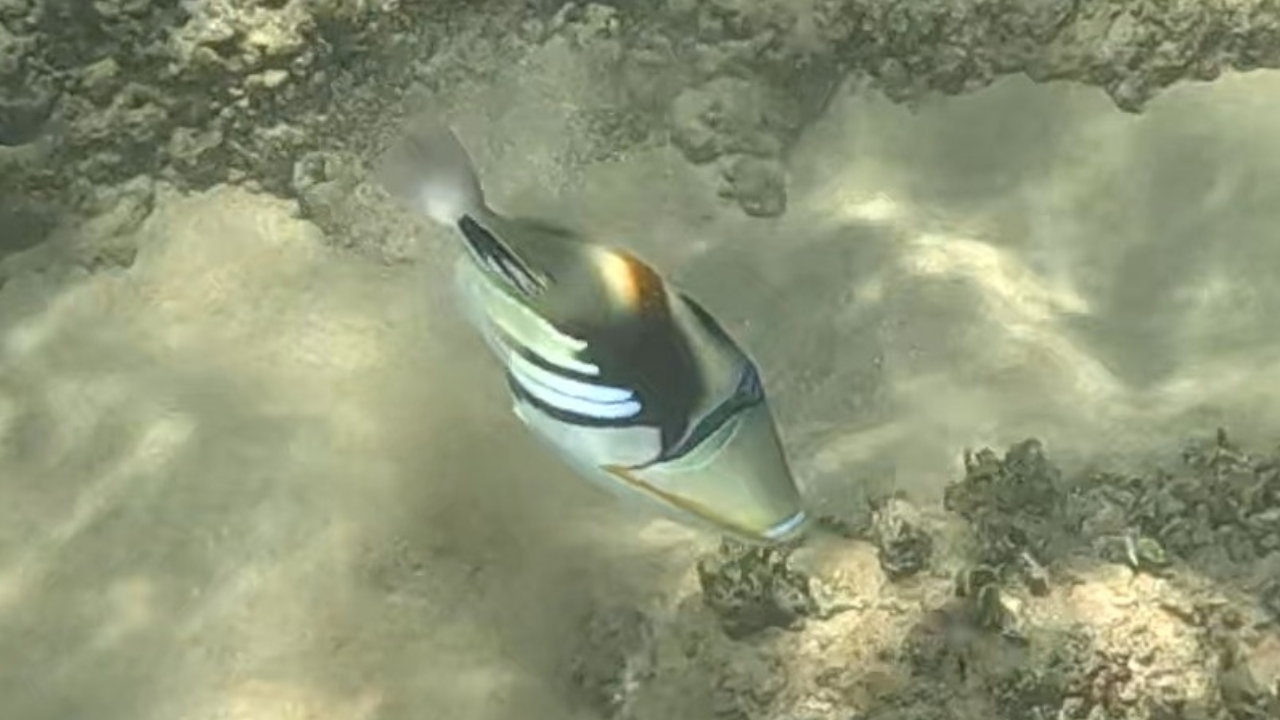
Rhinecanthus aculeatus (Lagoon Triggerfish)